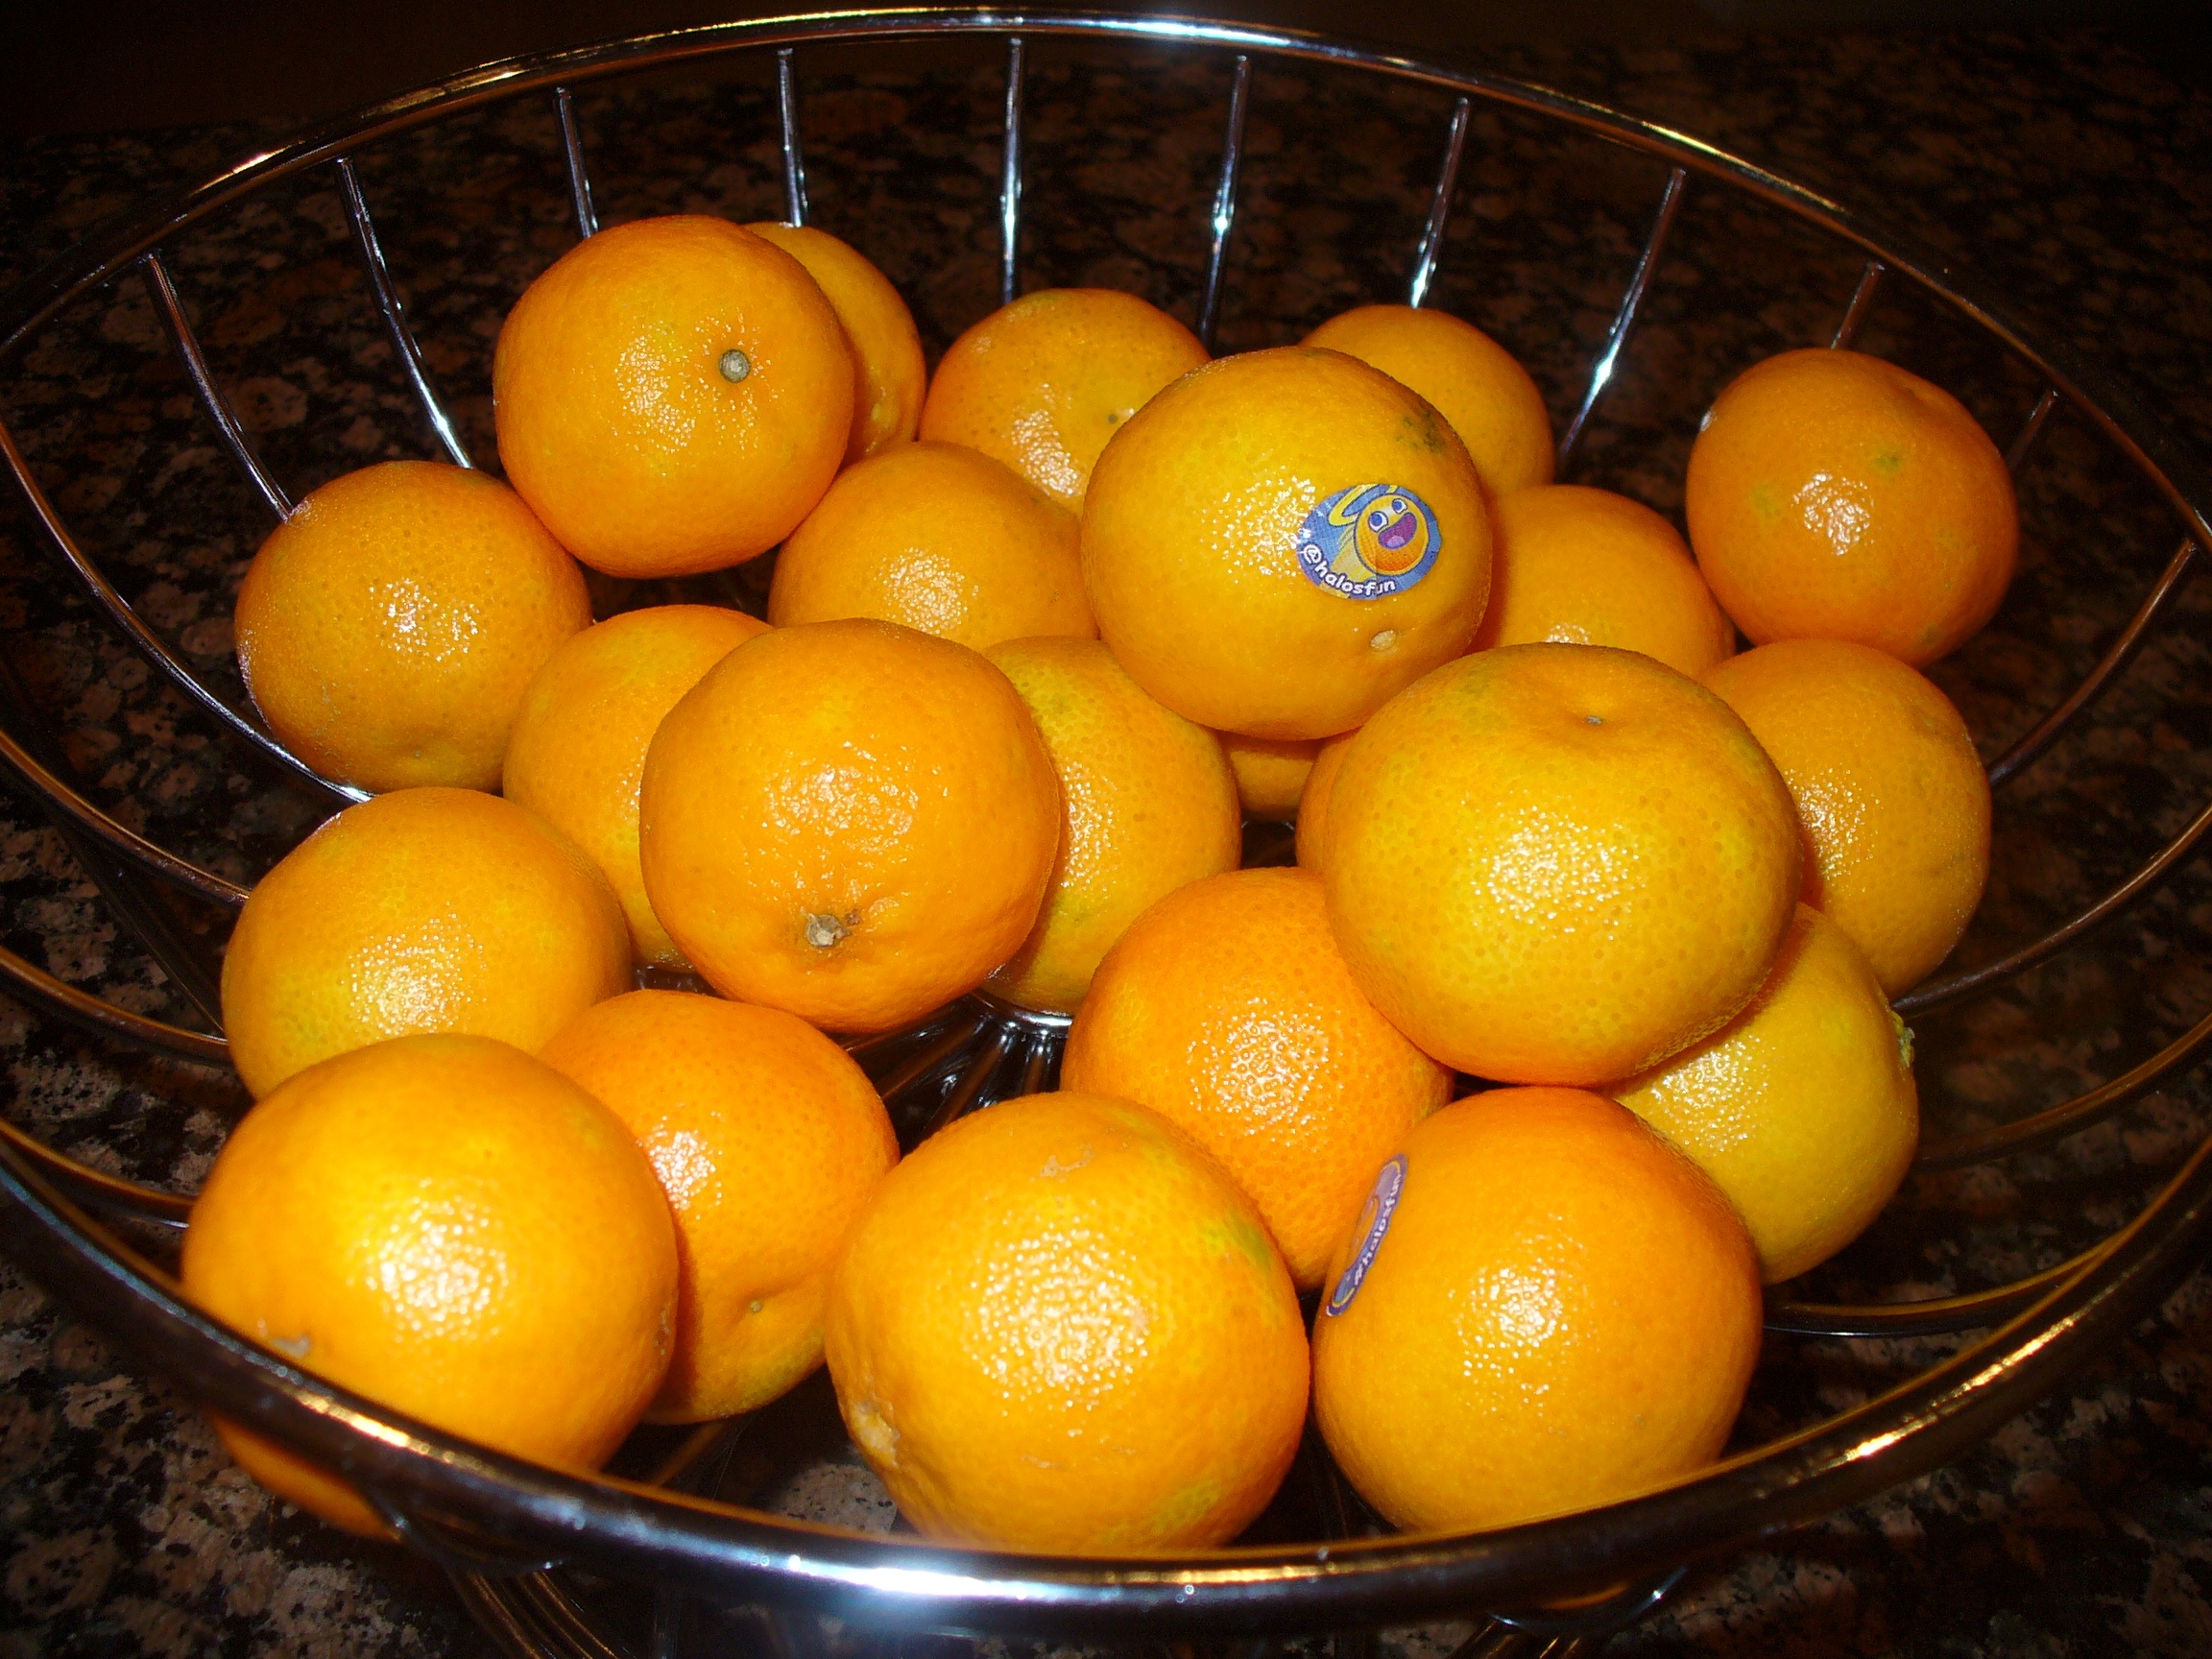
plant, fruit, sweet, orange, food, produce, natural, small, fresh, juicy, healthy, snack, cuisine, lemon, grocery, eating, happy, fruits, tangerine, kumquat, clementine, vegetarian food, citrus, flowering plant, bitter orange, mandarin orange, land plant, sweet lemon, meyer lemon, tangelo, valencia orange, miniature oranges, halo oranges